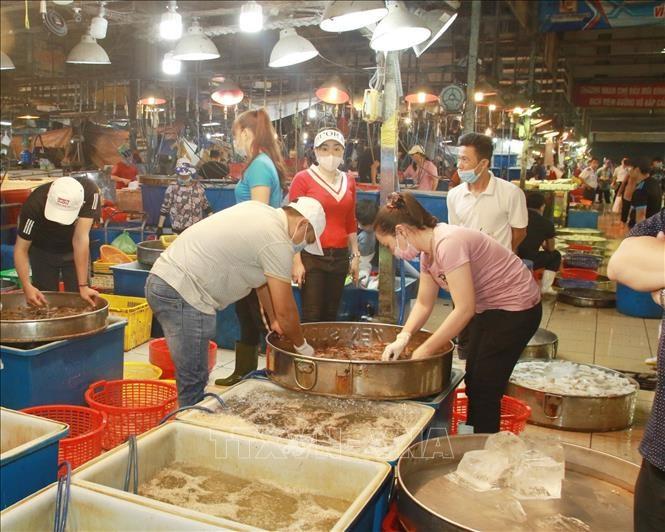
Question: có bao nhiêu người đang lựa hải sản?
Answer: ba người